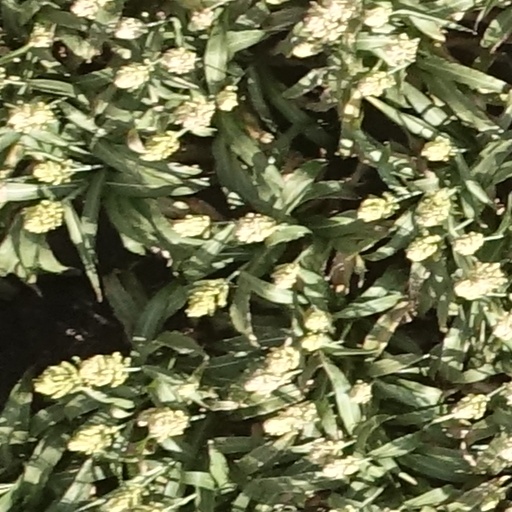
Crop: sorghum